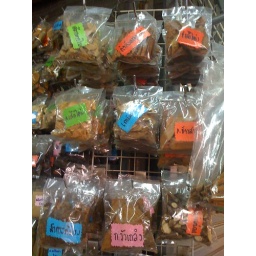
Herb in clear bag at sunday market